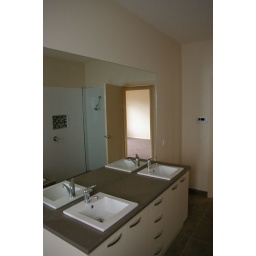
Week 37 - The boys bathroom is pretty much done with the mirror, glass, basins and bath in